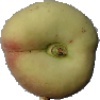
Label: peach_flat